Huchtenburg

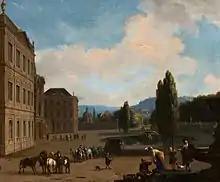
"Southern landscape with companionship in a park and a large country house" (c. 1662) by Jan van Huchtenburg, National Museum in Warsaw

The earliest date on his pictures is 1674, when he executed the Stag-Hunt in the Museum of Berlin, and the Fight with Robbers in the Liechtenstein Museum at Vienna. A Skirmish at Fleurus (1690) in the Brussels gallery seems but the precursor of larger and more powerful works, such as the Siege of Namur (1695) in the Belvedere at Vienna, where William III is seen in the foreground accompanied by Max Emmanuel, the Bavarian elector. Three years before, Huchtenburg had had sittings from Prince Eugene and William III. After 1696 he regularly served as court painter to Prince Eugene, and we have at [a] Galleria Sabauda a series of ten or eleven canvases, all of the same size depicting the various battles of the great hero, commencing with the Battle of Zenta (1697), Battle of Chiari (1701), Battle of Luzzara (1702), Battle of Blenheim (1704), Battle of Cassano (1705), Battle of Turin (1706), Battle of Oudenaarde (1708), Battle of Malplaquet (1709), Battle of Petrovaradin (1716) ending with the Battle of Belgrade (1717). Had the Duke of Marlborough been fond of art he would doubtless have possessed many works of our artist. All that remained in 1911 at Blenheim Palace, however, was a couple of sketches of battles, which were probably sent to Churchill by his great contemporary.